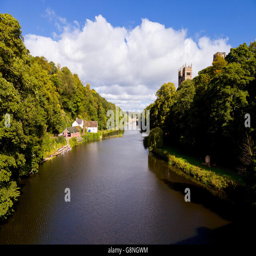
river above it on the right